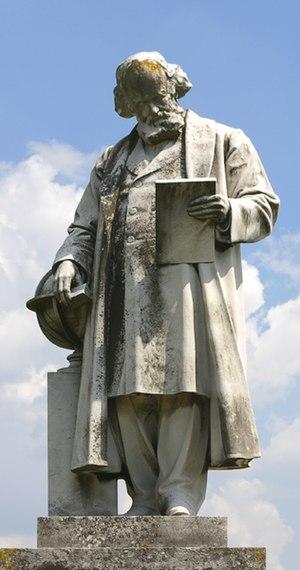
Photo de la sculpture en pied de Jules Janssen, face à l'observatoire de Meudon. Cette statue a été érigée en 1920. À l'origine son socle comportait des plaques en bas-relief aujourd'hui disparues: ""le char d'Apollon passant devant le soleil éclipsé"" et ""Jules Janssen s'échappant de Paris assiégé en ballon"". Cliché personnel libre de droits. Rien ne permet d'identifier l'auteur de la sculpture. On peut supposer que, vu l'âge, l'œuvre est dans le domaine public."
Pierre Jules César Janssen, plus connu sous le nom de Jules Janssen, né le 22 février 1824 à Paris et mort le 23 décembre 1907 à Meudon, est un astronome français.